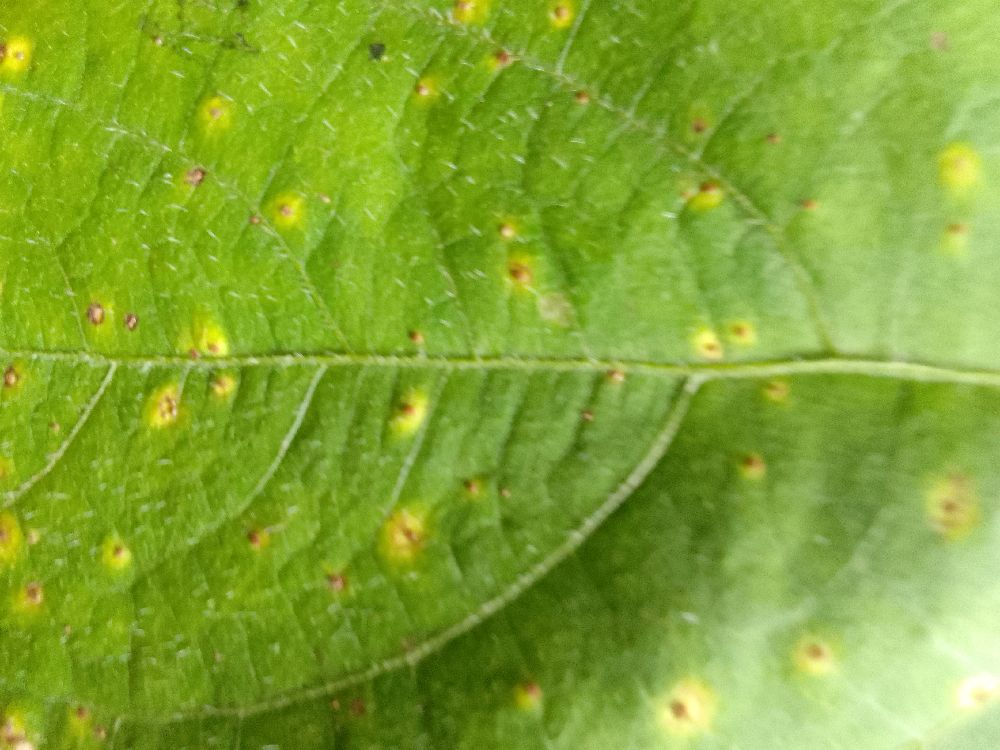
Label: rust